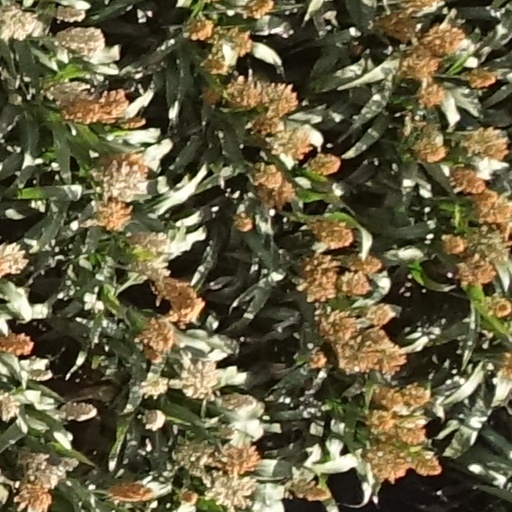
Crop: sorghum